Head On (novel)

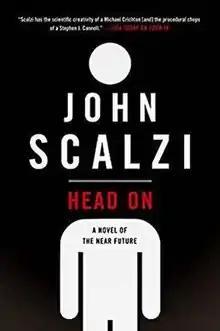
Cover of hardcover

Head On is a science fiction police procedural novel by American writer John Scalzi. The book was published by Tor Books on April 17, 2018. Audible has released two audiobook editions, each with a different narrator, Amber Benson and Wil Wheaton. It is a standalone sequel to "Lock In."